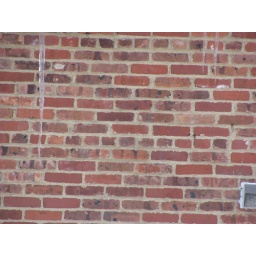
now we come to the part of the day when i took pictures of doors and windows in princeton......